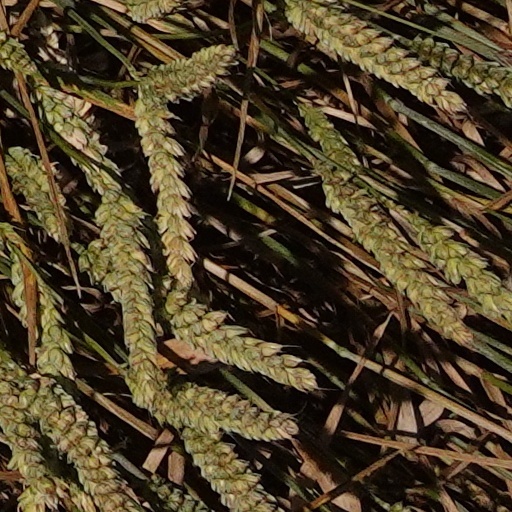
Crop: wheat